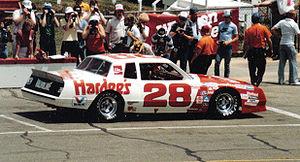
Cale Yarborough, de son vrai nom William Caleb Yarborough, est un pilote américain de NASCAR né le 27 mars 1939 à Timmonsville en Caroline du Sud.